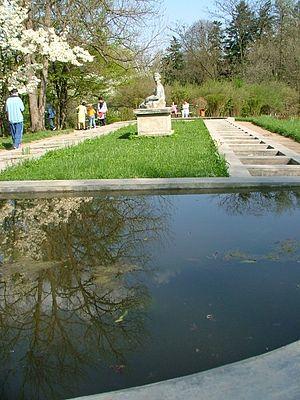
Grădina Botanică Alexandru Borza de l'Université Babeș-Bolyai de Cluj-Napoca, Roumanie, fut fondé en 1920 par le professeur Alexandru Borza. Occupant une surface de presque 14 hectares dans la partie méridionale du centre-ville de Cluj, le jardin s'est développé au fil des années non seulement en tant qu'espace scientifique et didactique de l'université, mais aussi comme objectif touristique majeur de la ville.